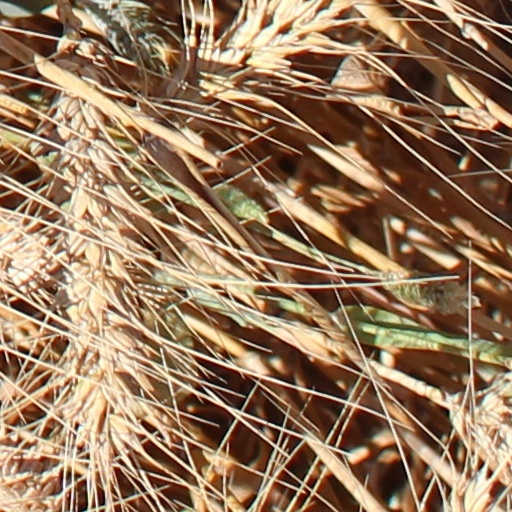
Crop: wheat